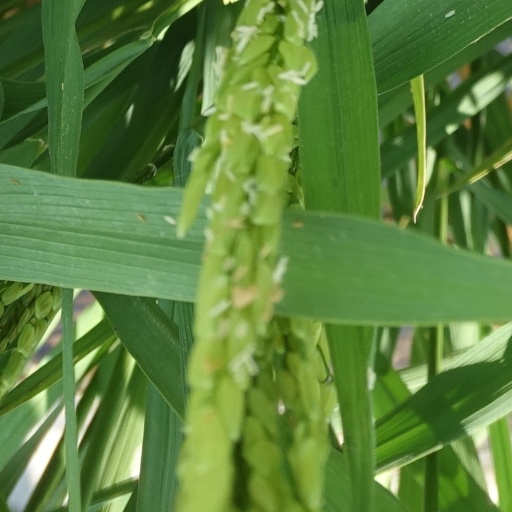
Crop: rice